Campus of Michigan Technological University

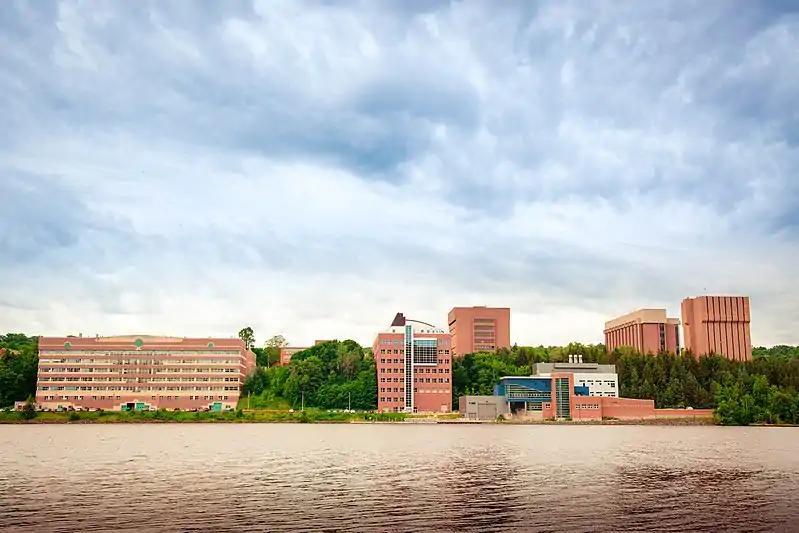
Michigan Tech's campus as viewed from across the Portage Canal

The main Michigan Tech campus is located mainly on US 41 in Houghton, Michigan. It is the safest campus in Michigan, and the third safest in the United States according to "Reader's Digest". Many of the buildings are built up, as opposed to short and wide, which reduces the size of the campus. Michigan Tech also maintains the following areas: